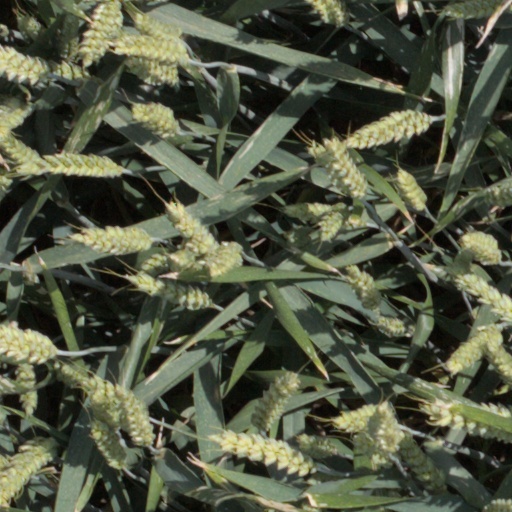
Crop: wheat